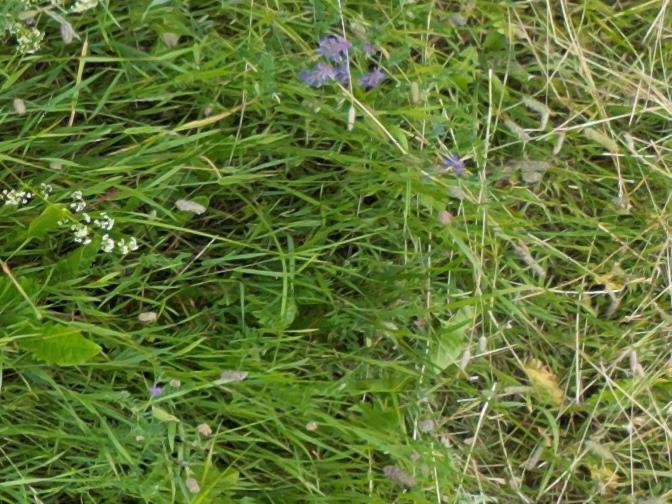
Flowers visible: yarrow flowers, yarrow flowers, yarrow flowers, yarrow flowers